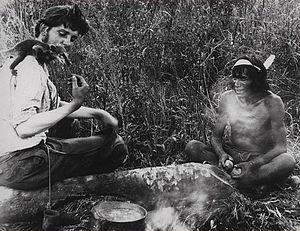
Alberto Vojtěch Frič est un ethnographe, voyageur, botaniste et écrivain tchécoslovaque. Les Indiens sud-américains qu'il a rencontrés l'ont surnommé Karaï Pukû. En Europe, il est également connu comme le « chasseur de cactus ».